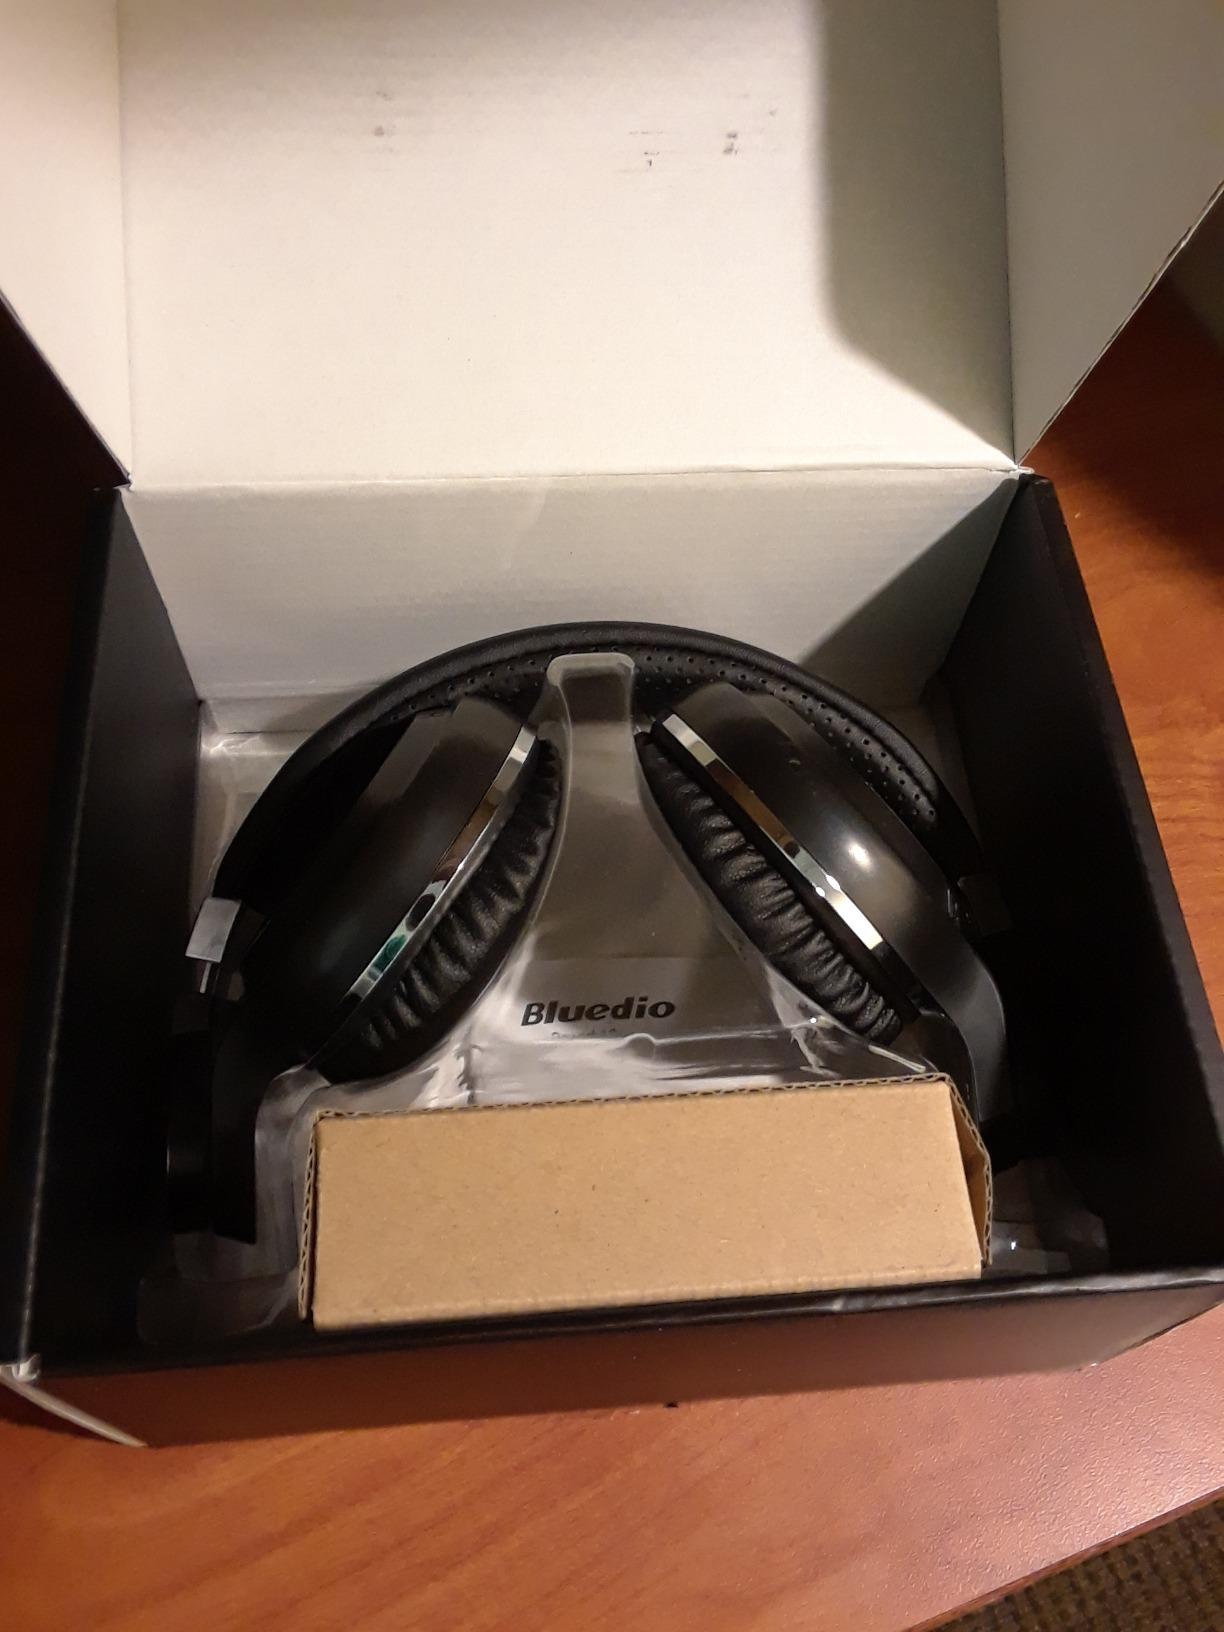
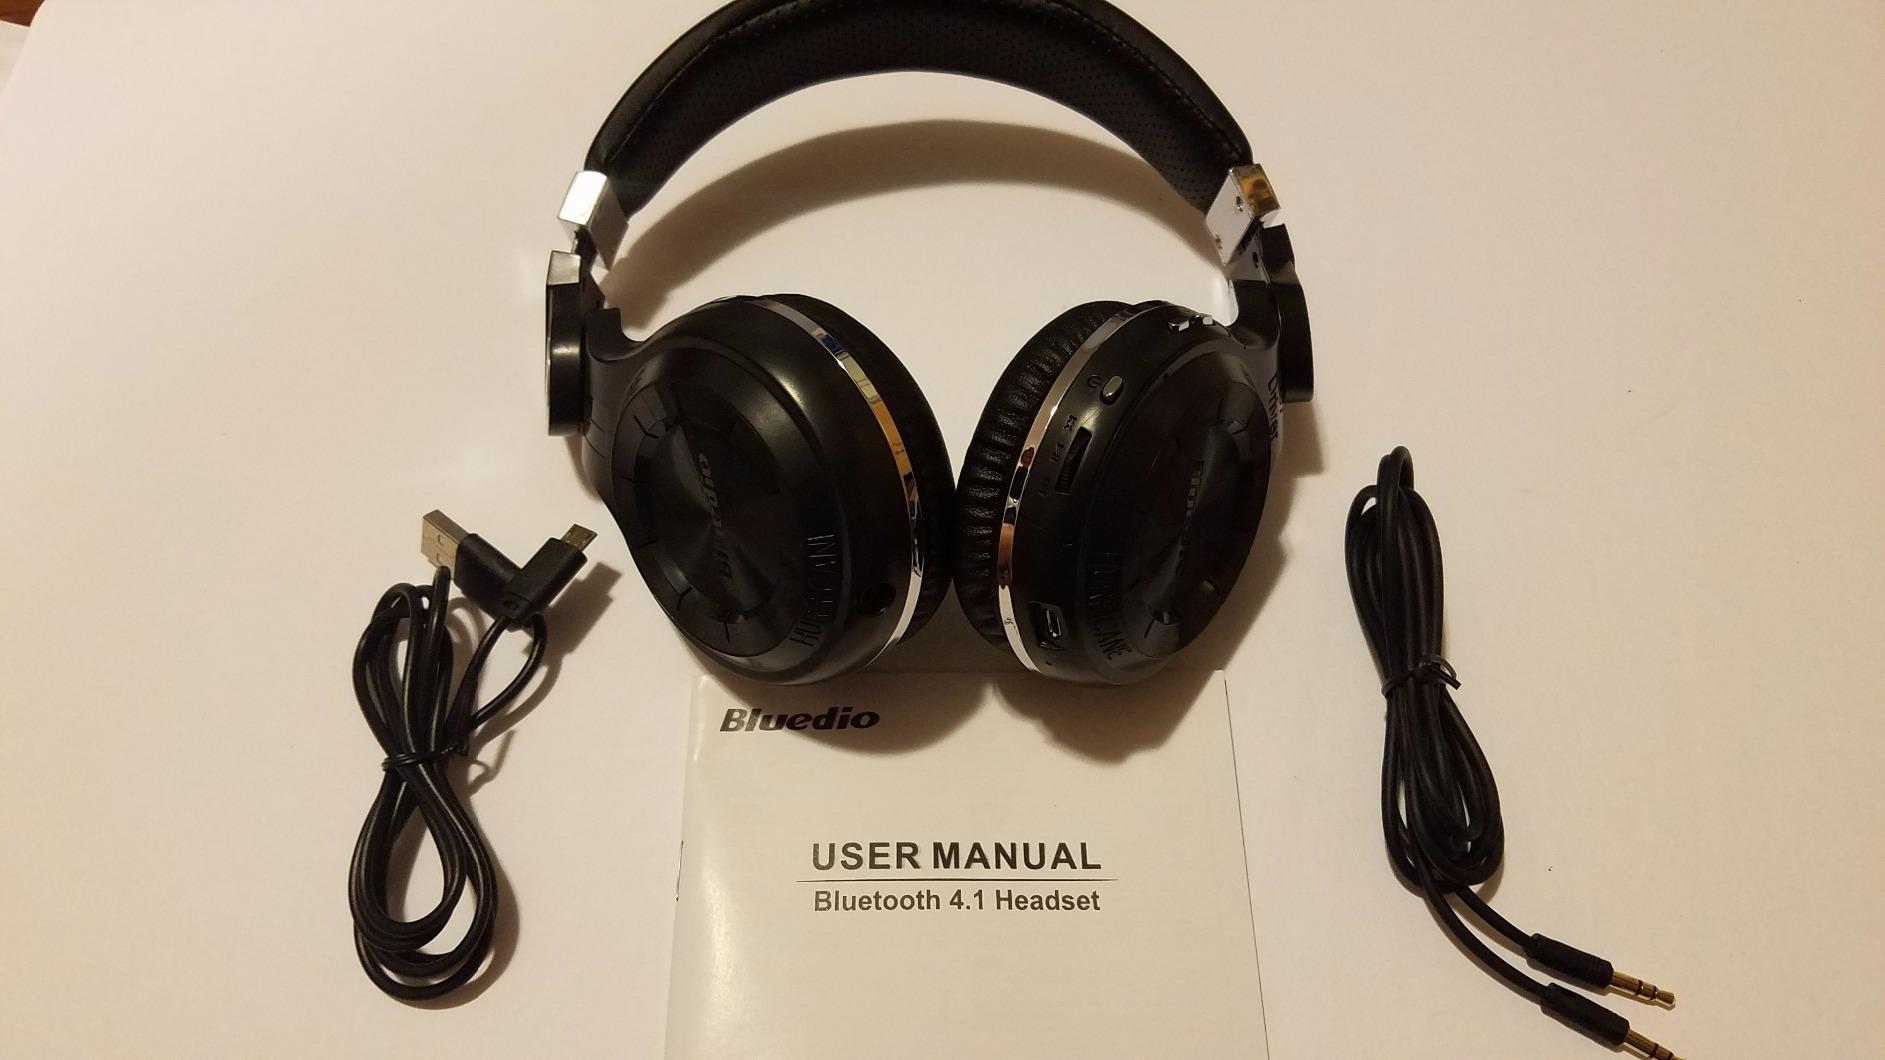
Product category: headphones
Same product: yes